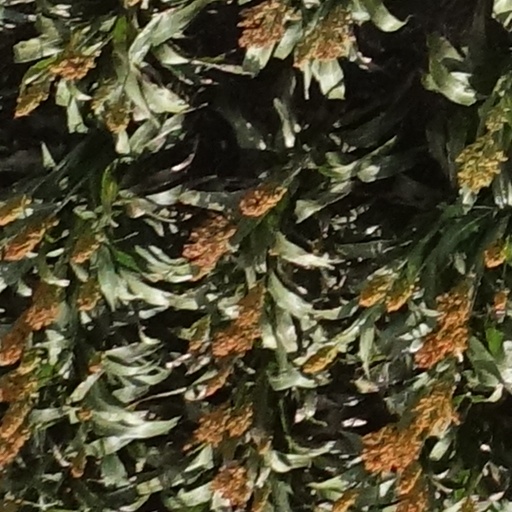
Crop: sorghum